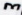
Number: 3